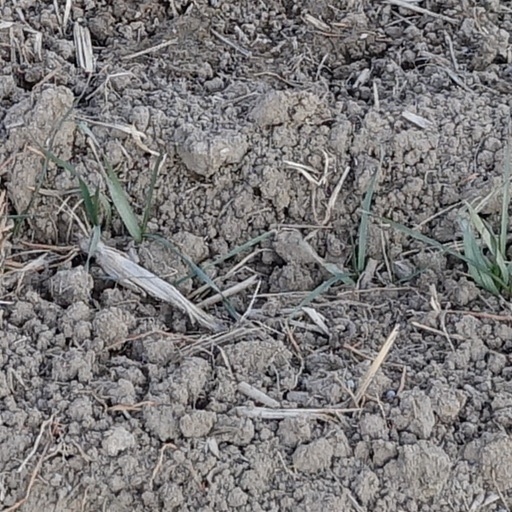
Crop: wheat